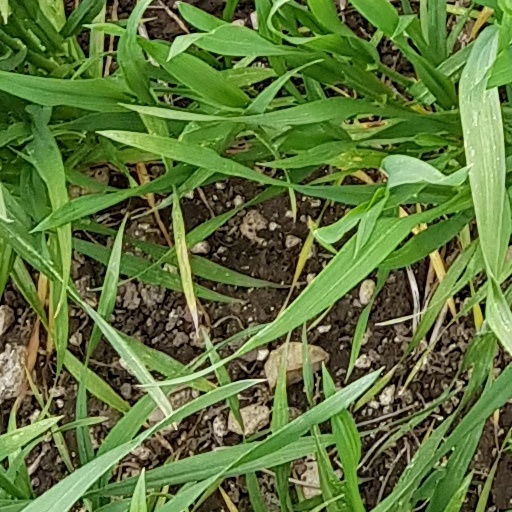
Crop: wheat